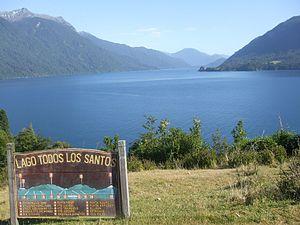
Le lac Todos los Santos, toponyme espagnol signifiant littéralement en français « lac de tous les saints », nommé ainsi en raison de sa découverte par les explorateurs espagnols le jour de la Toussaint, est un lac du Sud du Chili, dans la province d'Osorno de la région des Lacs. Contrairement à la majorité des autres lacs de la région, celui-ci s'enfonce profondément dans la cordillère des Andes, entouré de sommets dont les volcans Osorno et Puntiagudo.